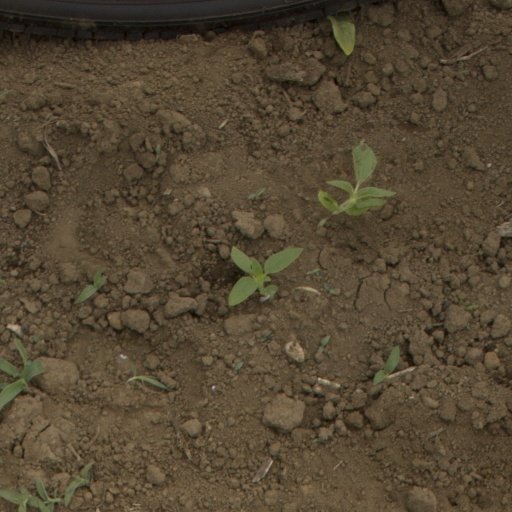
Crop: Jerusalem artichoke